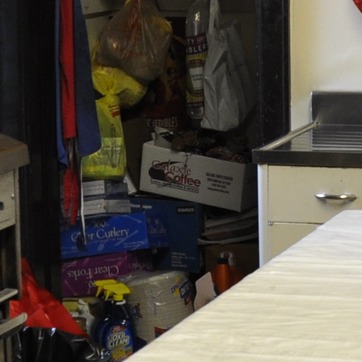
Material: paper